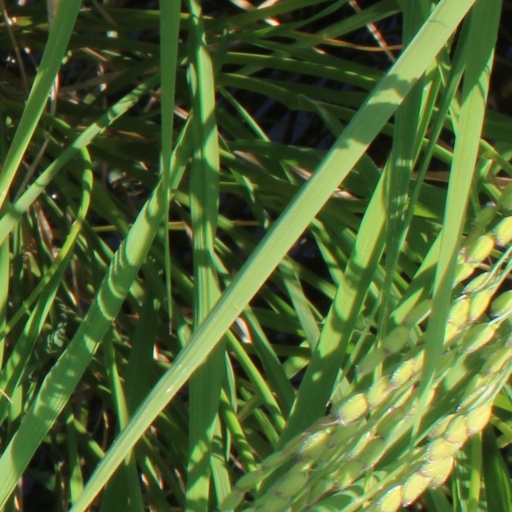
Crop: rice